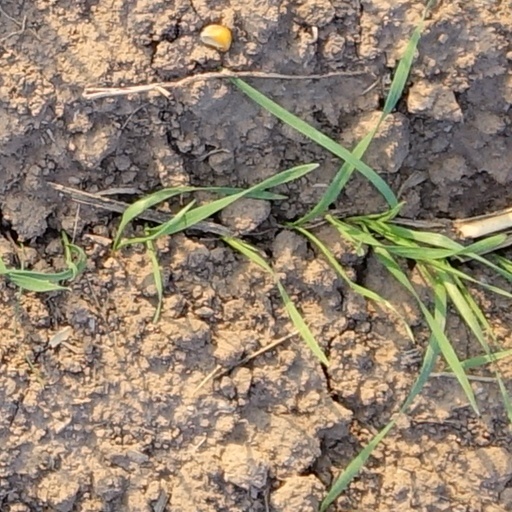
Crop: wheat